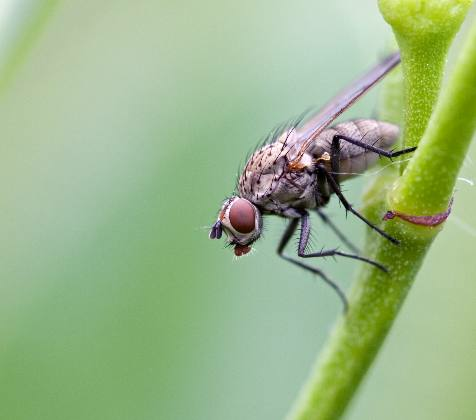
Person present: No